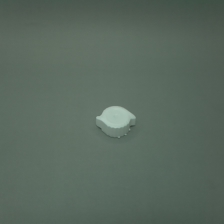
Color: white/transparent
Cap type: standard cap